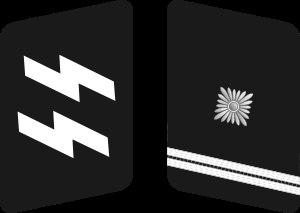
Scharführer est un grade dans la Schutzstaffel, l'organisation paramilitaire du parti nazi de 1925 à 1945 et un rang dans les Sturmabteilung.